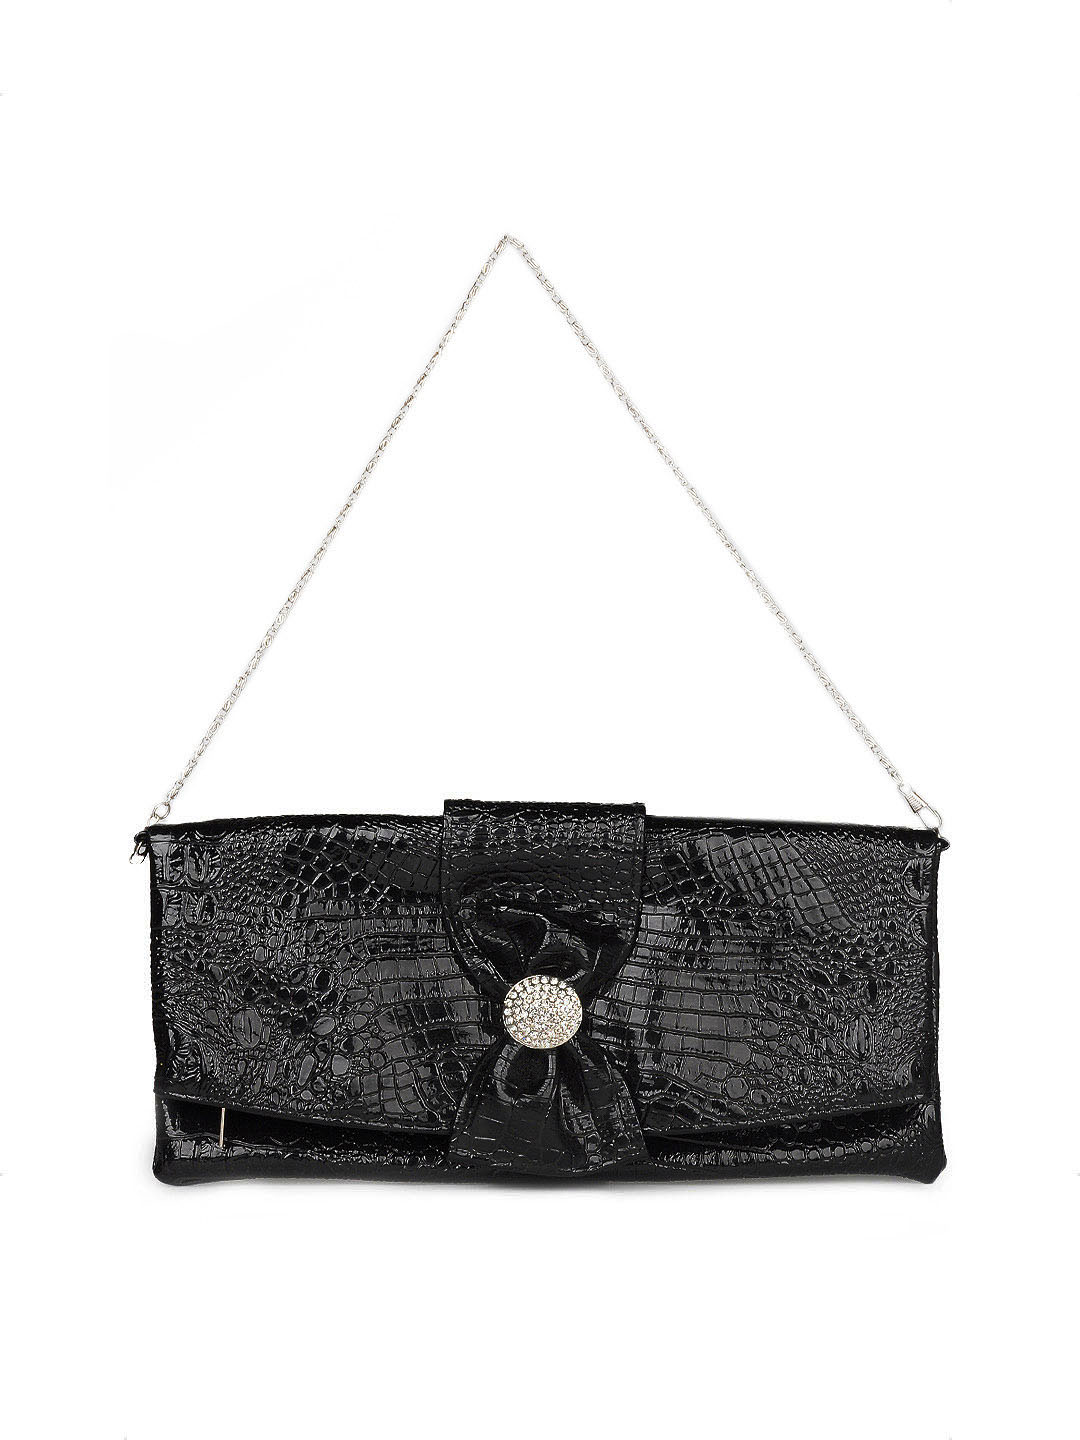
Mod'acc Women Black Clutch
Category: Accessories / Bags / Clutches
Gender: Women
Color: Black
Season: Summer 2012
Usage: Casual